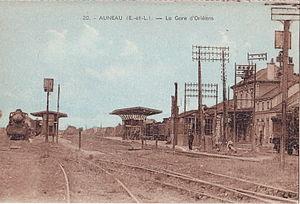
Carte postale ancienne éditée par G. Foucault à Dreux
Auneau est une ancienne commune française située dans le département d'Eure-et-Loir en région Centre-Val de Loire, devenue le 1ᵉʳ janvier 2016 une commune déléguée au sein de la commune nouvelle d'Auneau-Bleury-Saint-Symphorien. Les habitants d'Auneau sont les Alnélois.
La gare d'Auneau est une gare ferroviaire française de la ligne de Brétigny à La Membrolle-sur-Choisille, située sur le territoire de la commune de Roinville, à proximité d'Auneau-Bleury-Saint-Symphorien, dans le département d'Eure-et-Loir, en région Centre-Val de Loire.